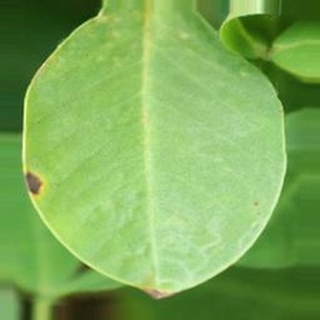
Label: groundnut_early_leaf_spot